Battus (mythology)

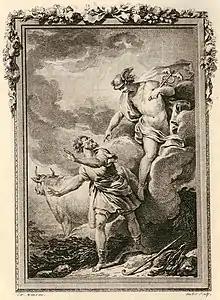
Hermes turns Butte to stone ." Engraving by Antoine - Jean Duclos of 1767 for Ovid 's Metamorphoses

Hermes gave him a heifer on condition Battus kept the theft secret. On returning in disguise, Hermes offered to reward Battus if he would tell him the location of the cattle; Battus did so, and for his greed was punished by being turned into stone.